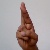
The image shows a hand gesture representing the letter 'R' in Indian Sign Language.